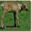
Label: deer